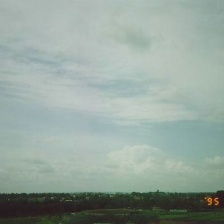
Cloud type: Cirrostratus